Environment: real
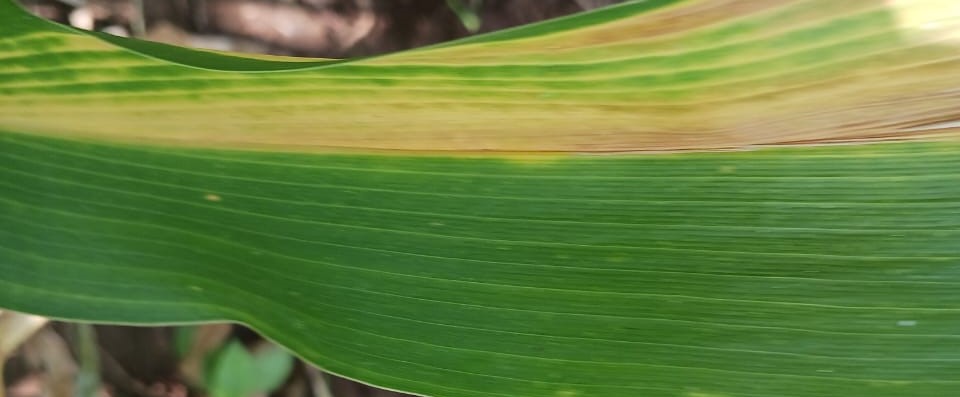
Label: nitrogen_deficiency